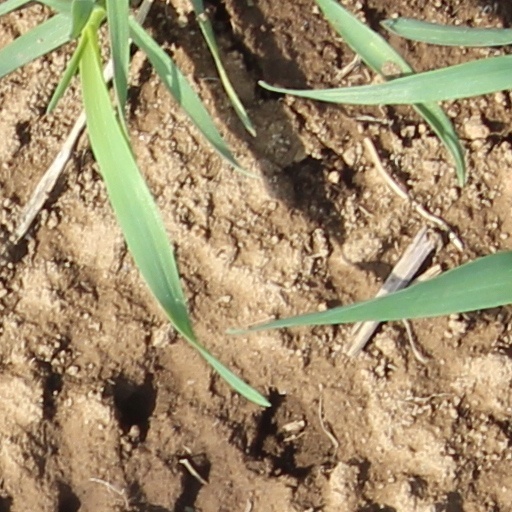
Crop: wheat